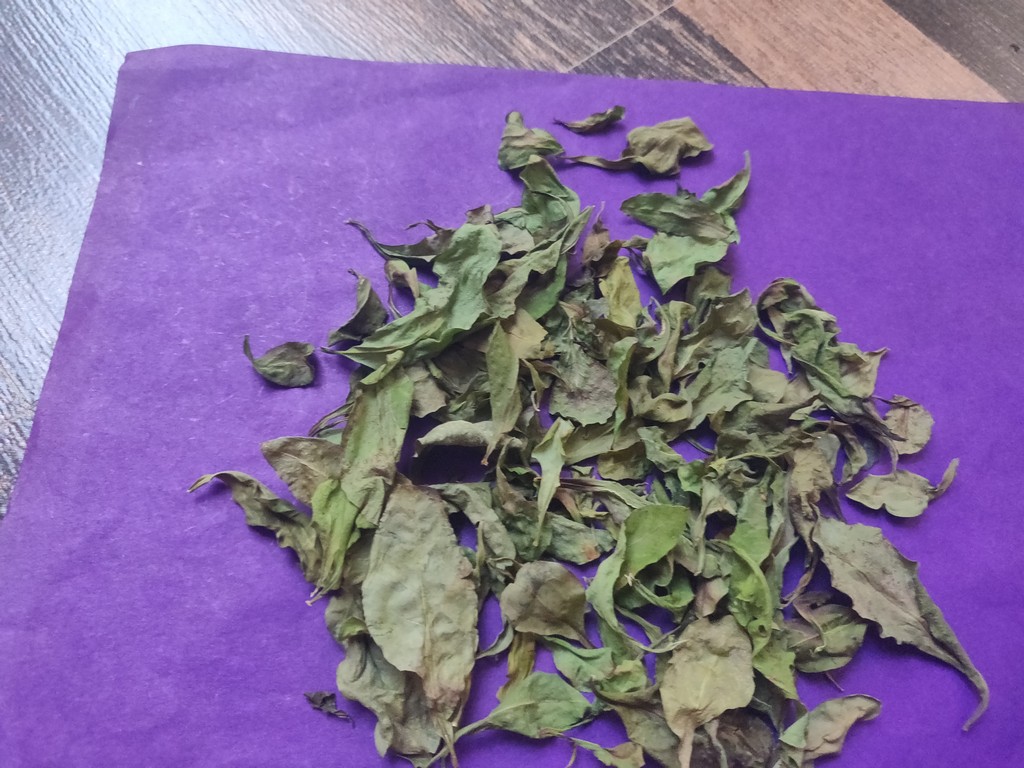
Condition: Dried
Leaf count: multiple
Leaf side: unknown